Club Atlético Excursionistas

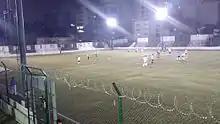
Friendly match at Excursionistas stadium.

In the 2010–11 season, Excursionistas finished 8th in the division, thus qualifying for the second phase of the tournament. They then qualified for a subsequent round against Talleres (RE) after winning 3-1 at home and 0-1 away, before being eliminated by Argentino de Merlo due to a 1-2 home defeat and a 0-0 away draw. Excursionistas' defense remained the most invulnerable in the division that season, with only 27 goals scored against in 38 matches.